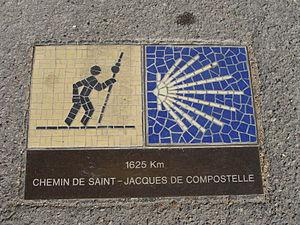
Plaque signalant le chemin de Saint-Jacques de Compostelle, rue Béguines à Chartres